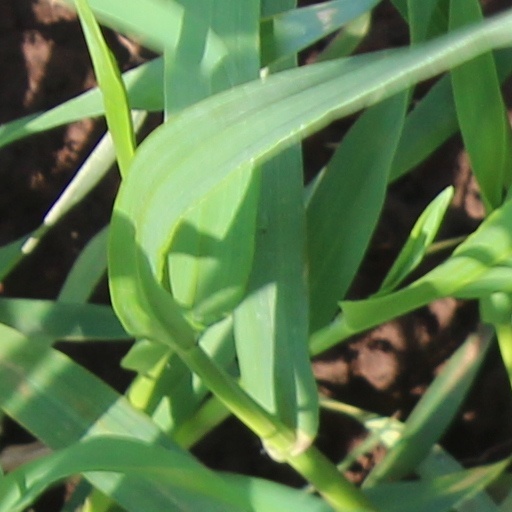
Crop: wheat